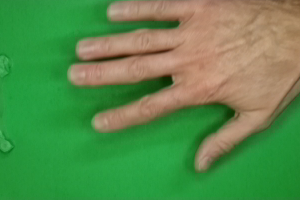
Label: paper